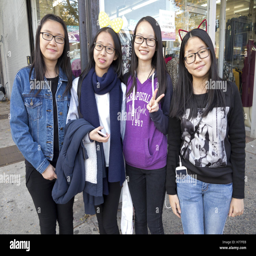
girls celebrate western christian holiday in the section